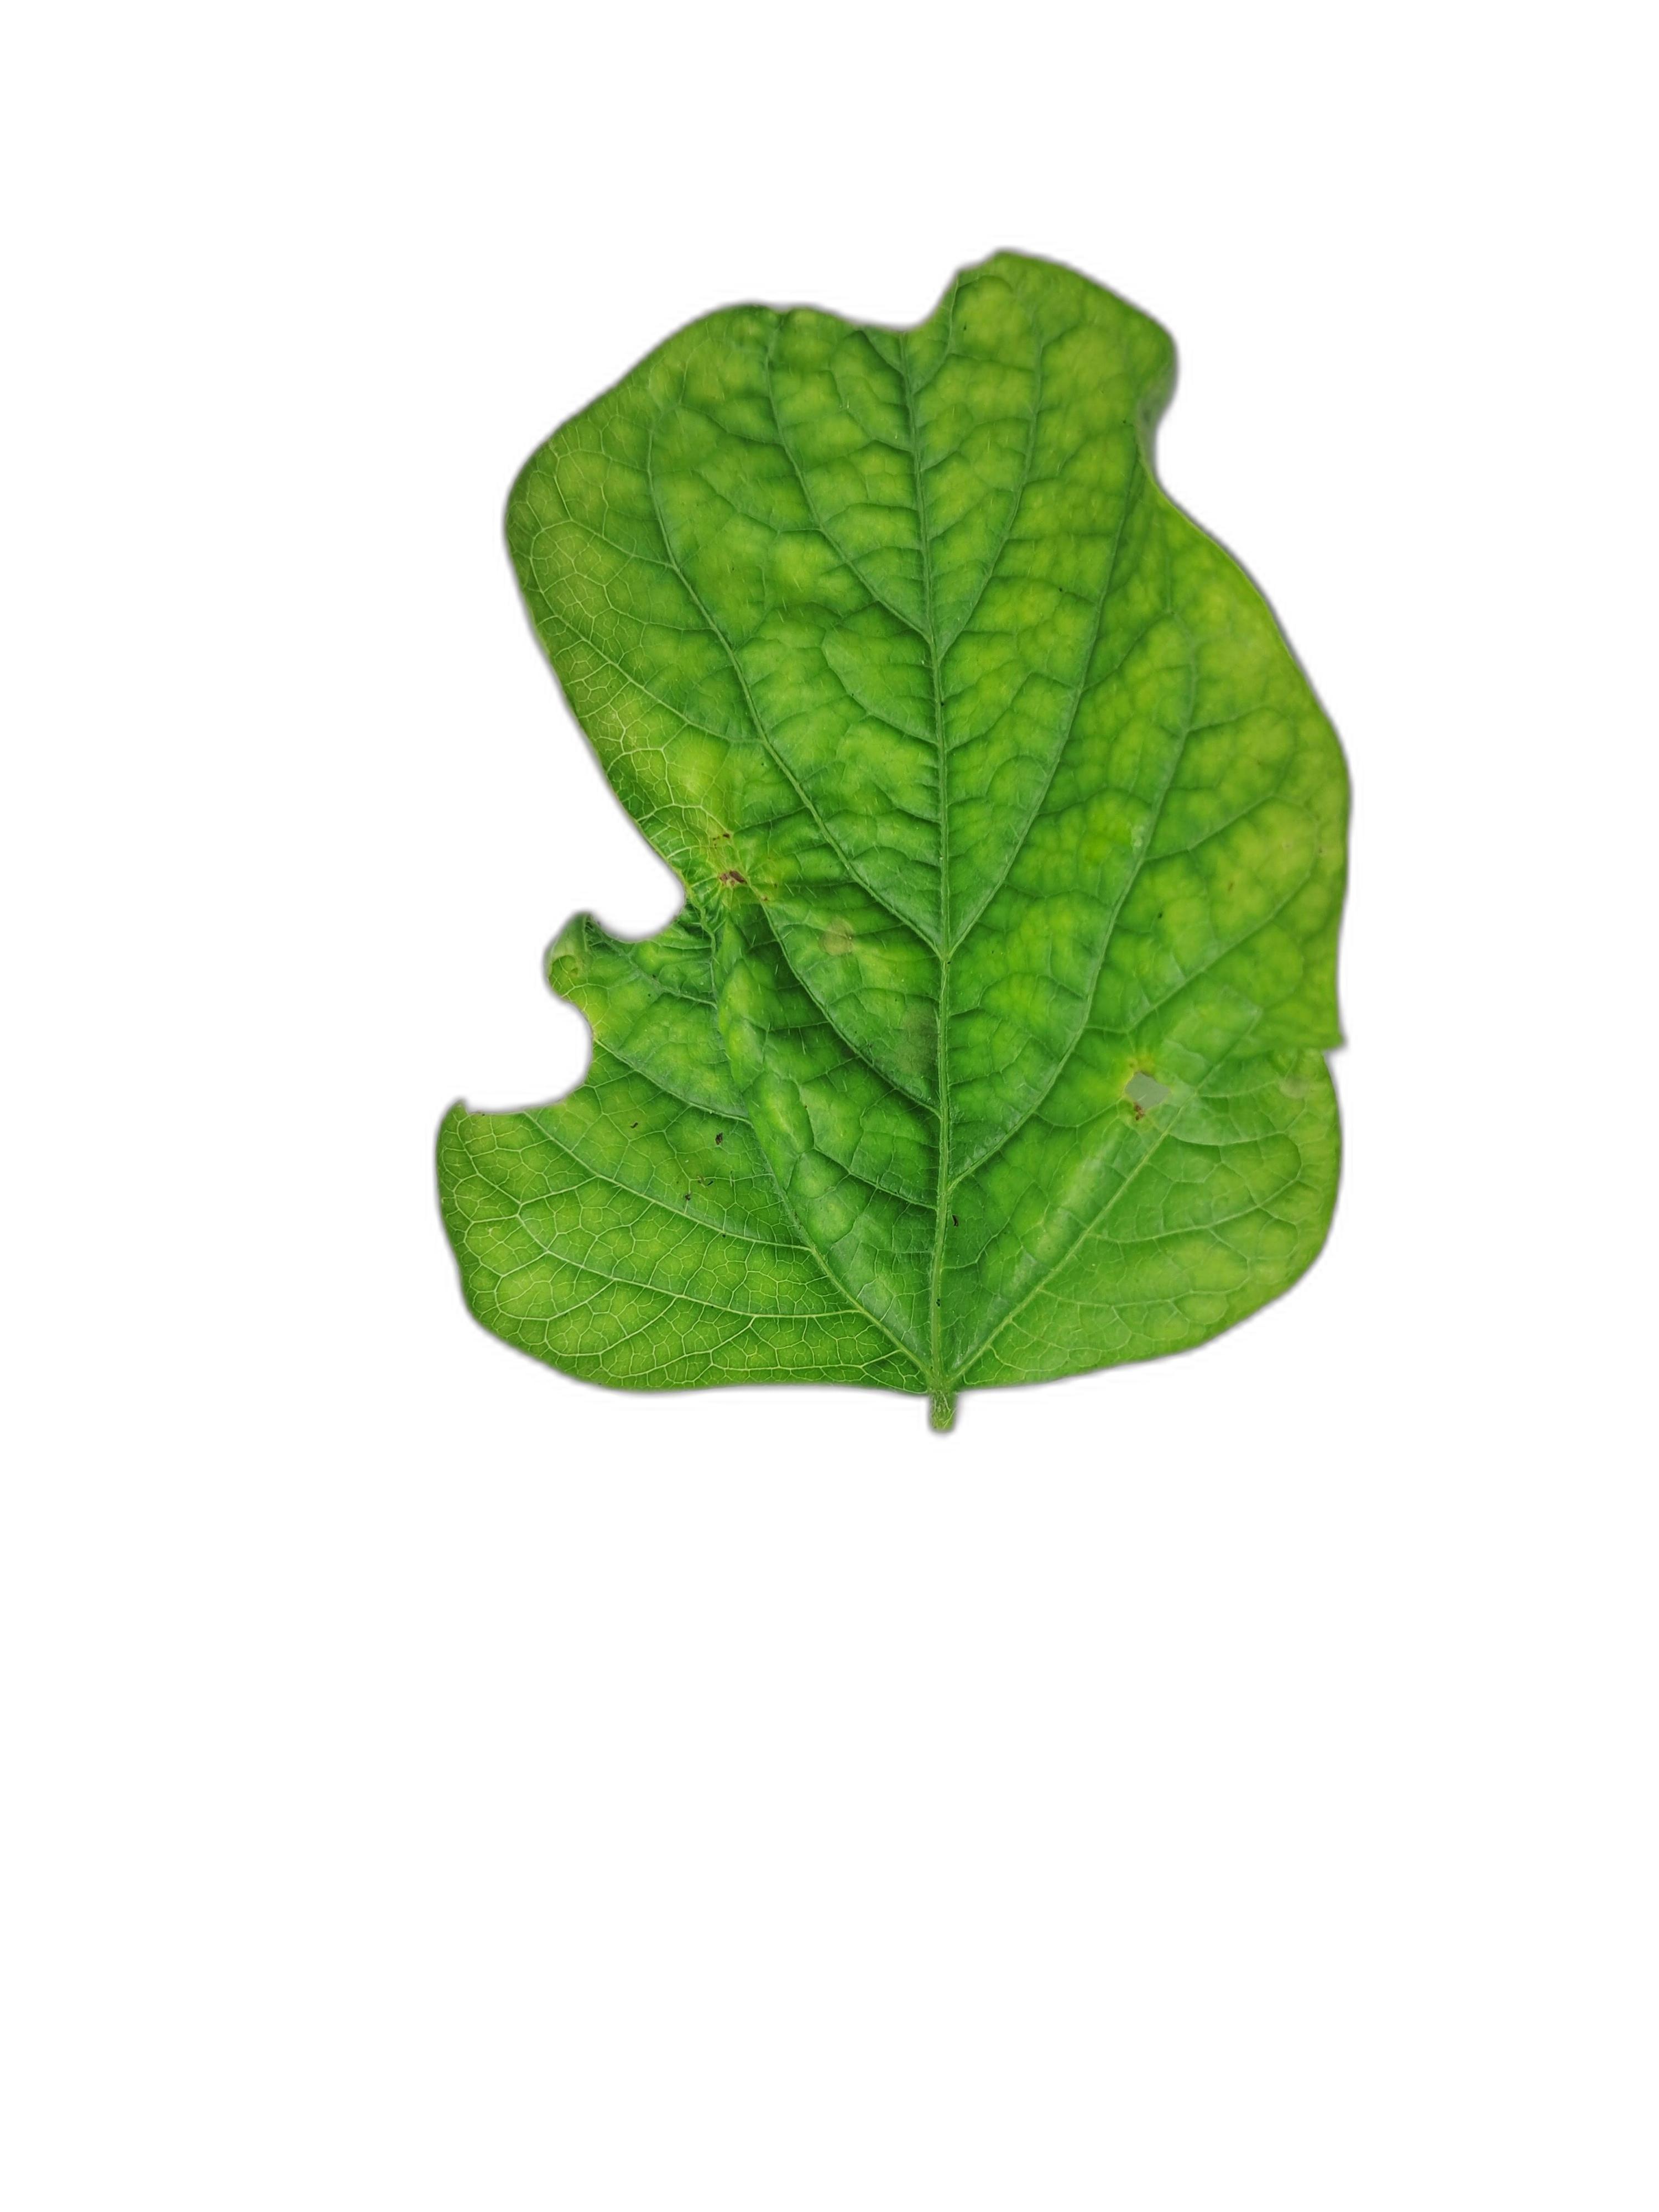
Label: Leaf Crinkle